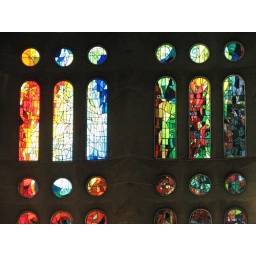
stained glass windows in the gaudi masterpice 'sagrada famila'